Wonder Wheel

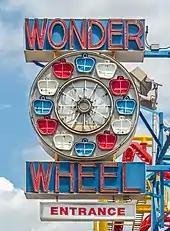
Wonder Wheel neon sign

Fred Garms was looking to sell the wheel by 1983, as he was getting older and unable to manage the wheel. Denos D. Vourderis had long been interested in buying the wheel from Garms. Vourderis was in a hospital recovering from a stabbing attack when Garms approached Deno's son Dennis on the possibility of purchasing the ride. On June 7, 1983, Vourderis bought the Wonder Wheel from Garms and his cousin Walter Kerner Sr., and it became "Deno's Wonder Wheel". "The New York Times" wrote that the only maintenance instructions given to the Vourderis family were the words "Good Luck" scribbled on a cardboard cigarette box. The ride cost Vourderis $250,000. He stated that part of the wheel's allure had come from when he had proposed to his future wife Lula atop the wheel 36 years prior to the purchase: he had promised to give the wheel to his wife as a future gift.